Waring & Gillow

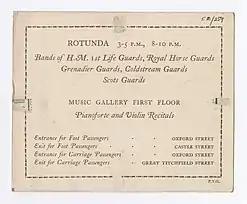
Reverse of the inauguration ticket

A new Waring & Gillow building was opened in 1906 on Oxford Street and signalled a true integration of both companies. The inauguration event took place from 11 to 16 June 1906. The Brotherton Library Special Collections archive at Leeds University houses the John Evan Bedford Library of Furniture History. This collection, collected by antiques dealer John Bedford, contains a ticket from the inaugural Waring & Gillow event (below right). The ticket shows that there had been music and entertainment during the evening as well as demonstrating the general grandeur of the affair, with separate entrances for guests using carriages.